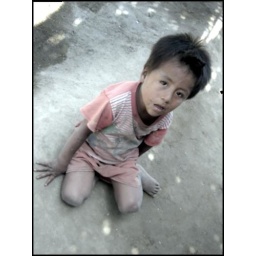
Little boy i found in the street